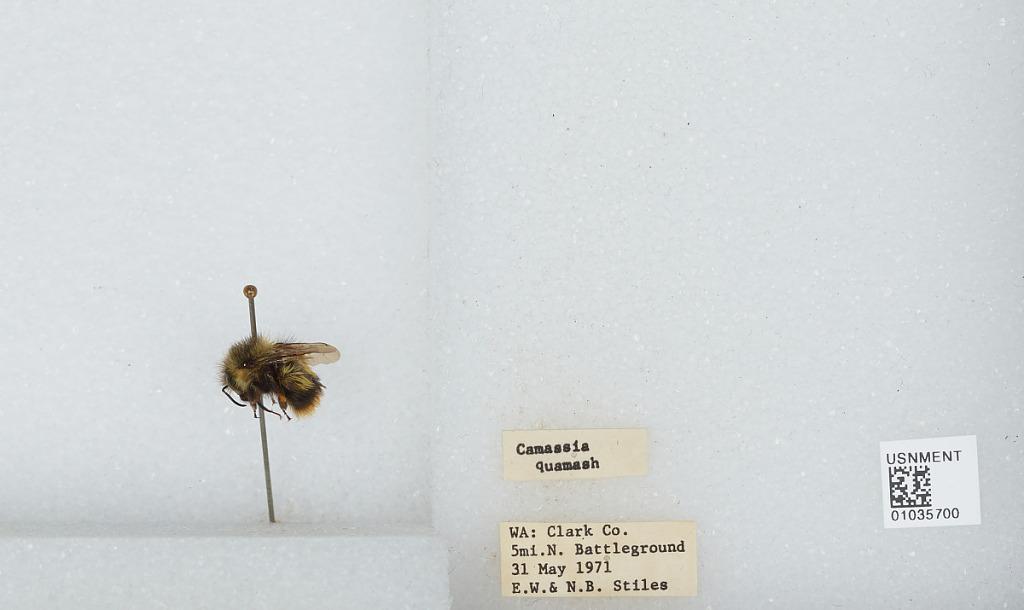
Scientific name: Bombus (Pyrobombus) mixtus Cresson
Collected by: E. Stiles & N. Stiles
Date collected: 1971-5-31
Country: United States
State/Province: Washington
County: Clark
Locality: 5 miles north of Battle Ground
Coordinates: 45.8653, -122.52